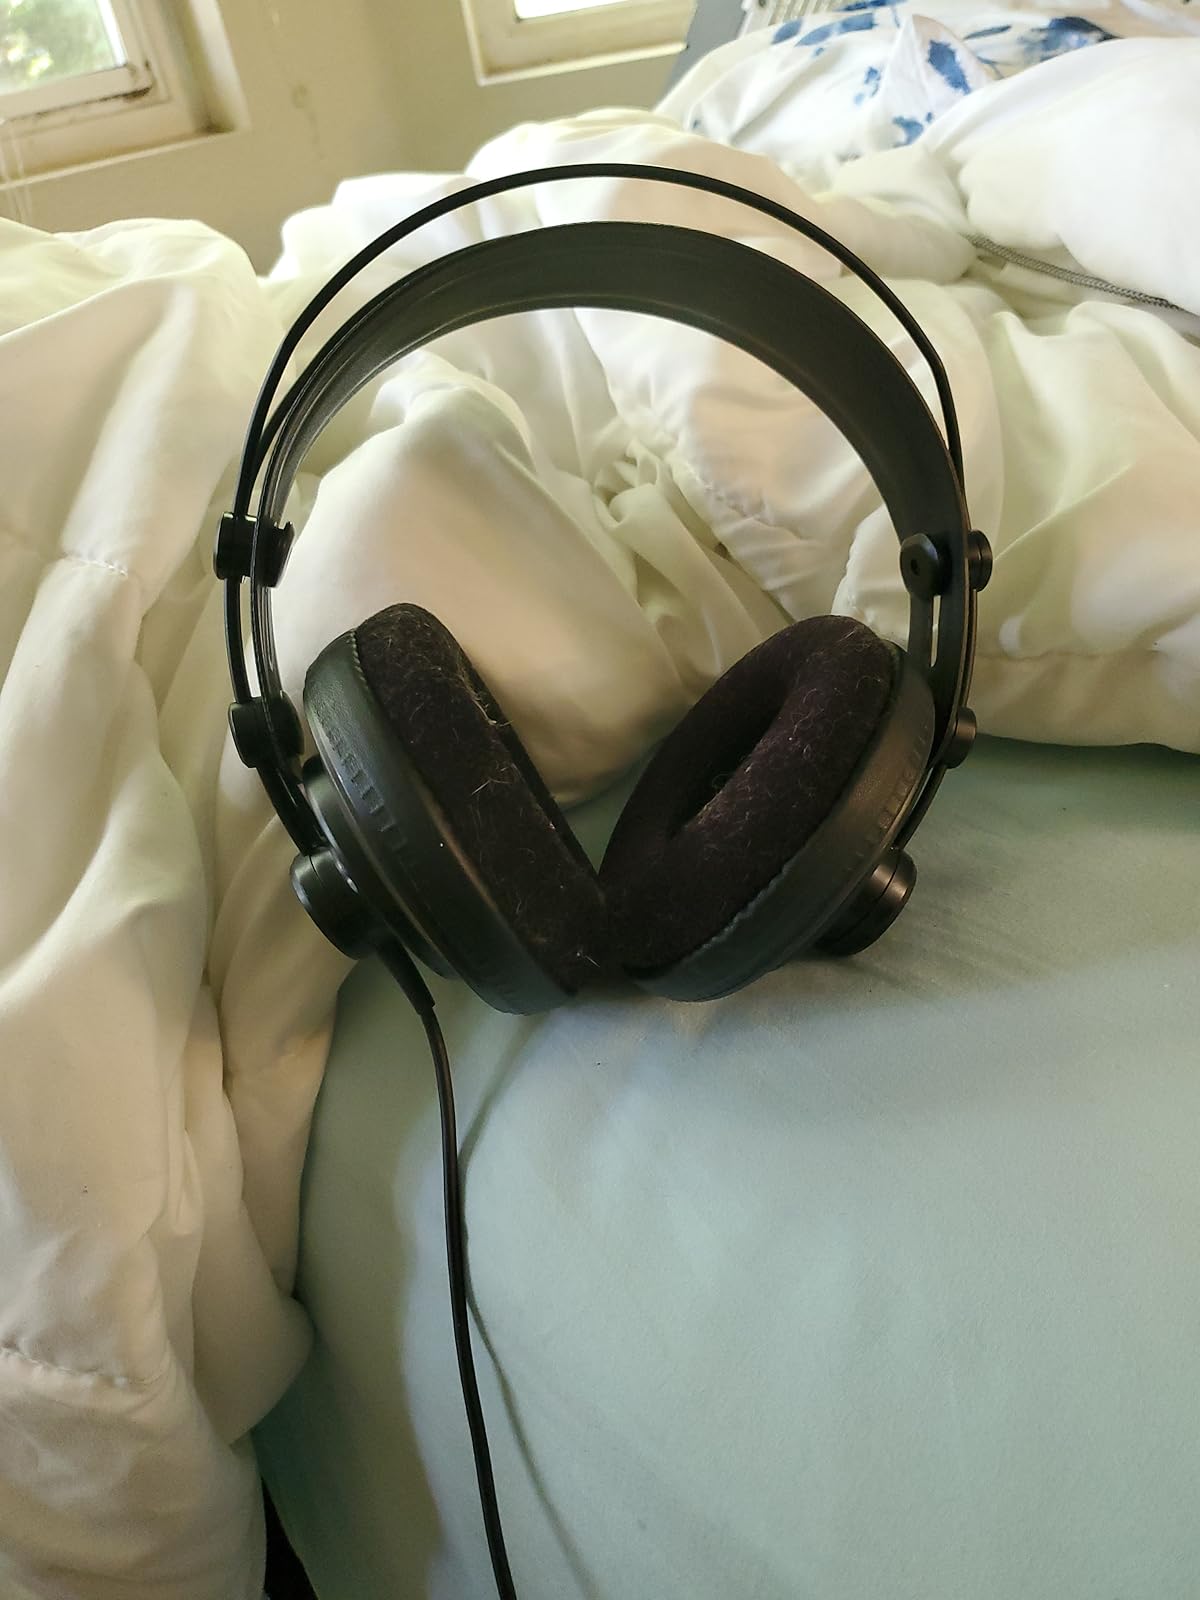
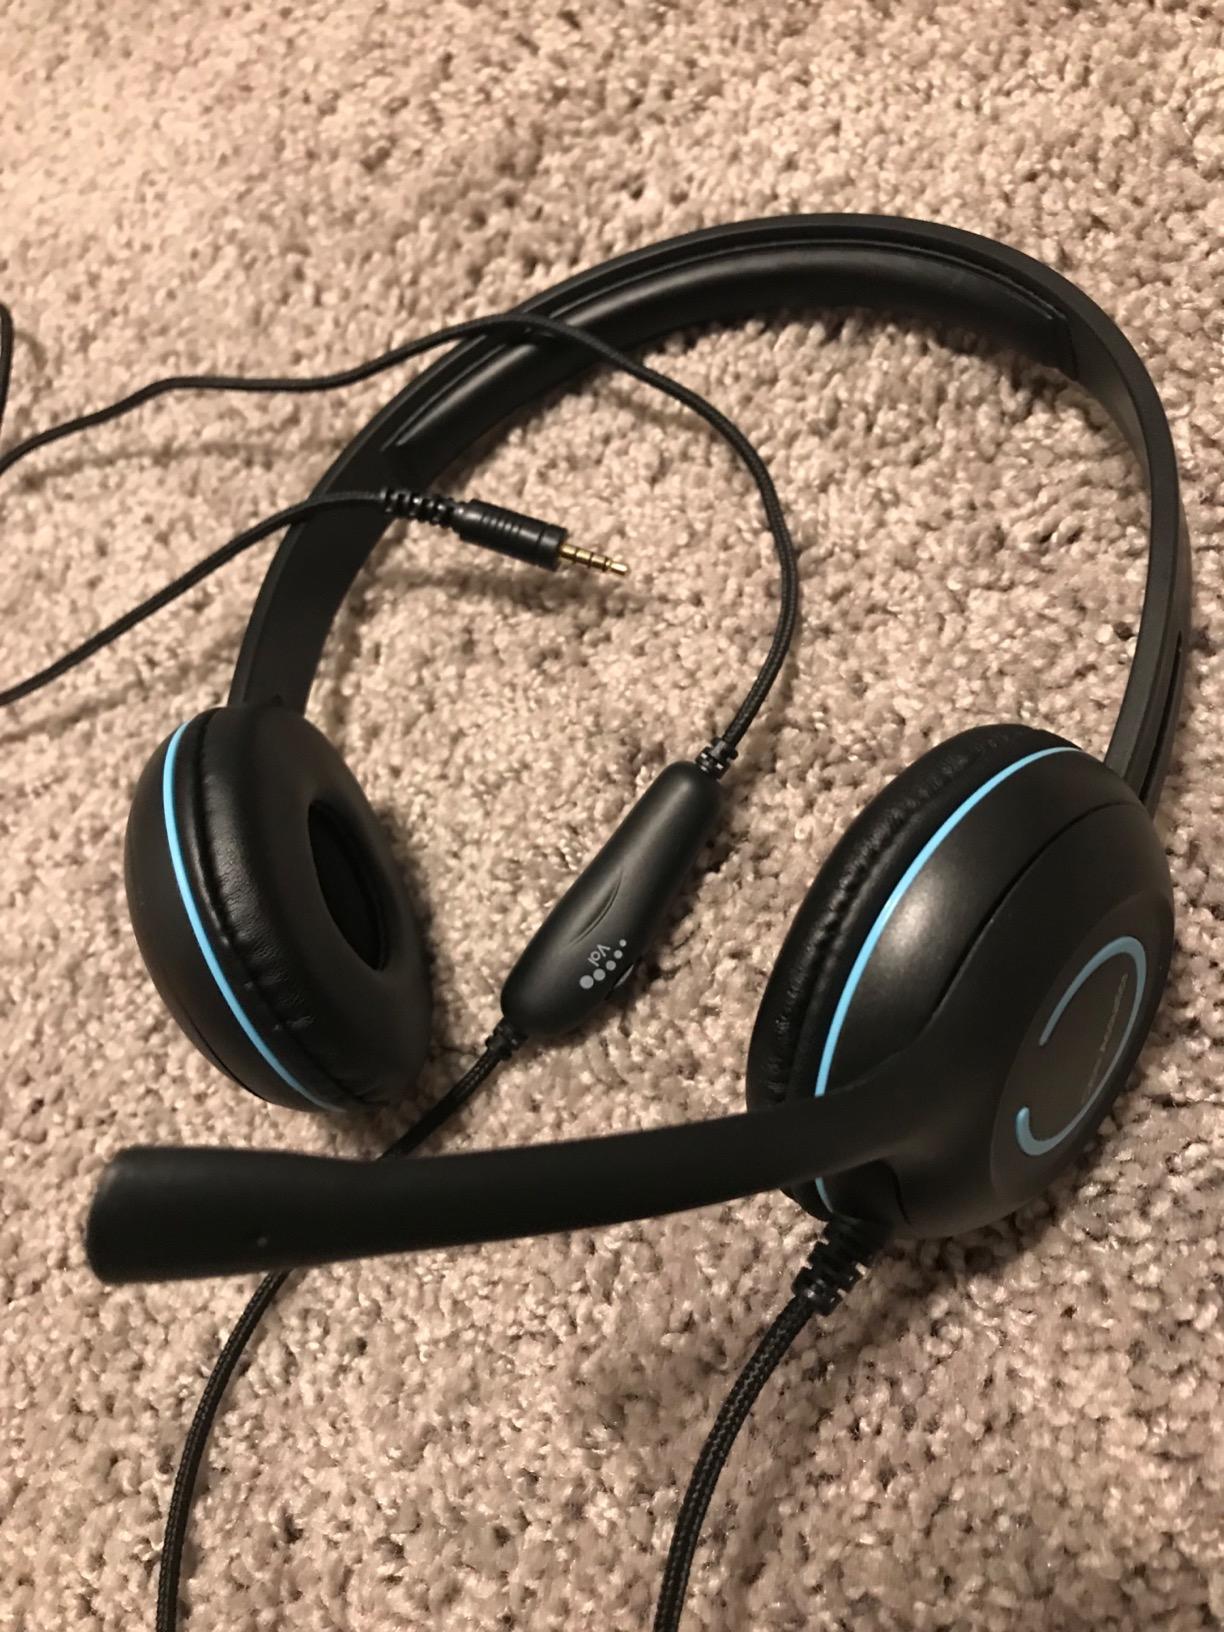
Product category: headphones
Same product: no